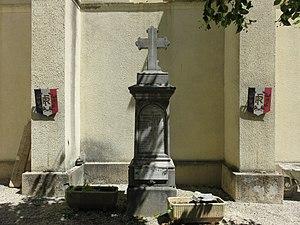
Monuments aux mort d'Albiès pour les guerres de 1914-1918 et 1939-1945. Photo sans date incrustée.
Albiès est une commune française située dans le département de l'Ariège, en région Occitanie.